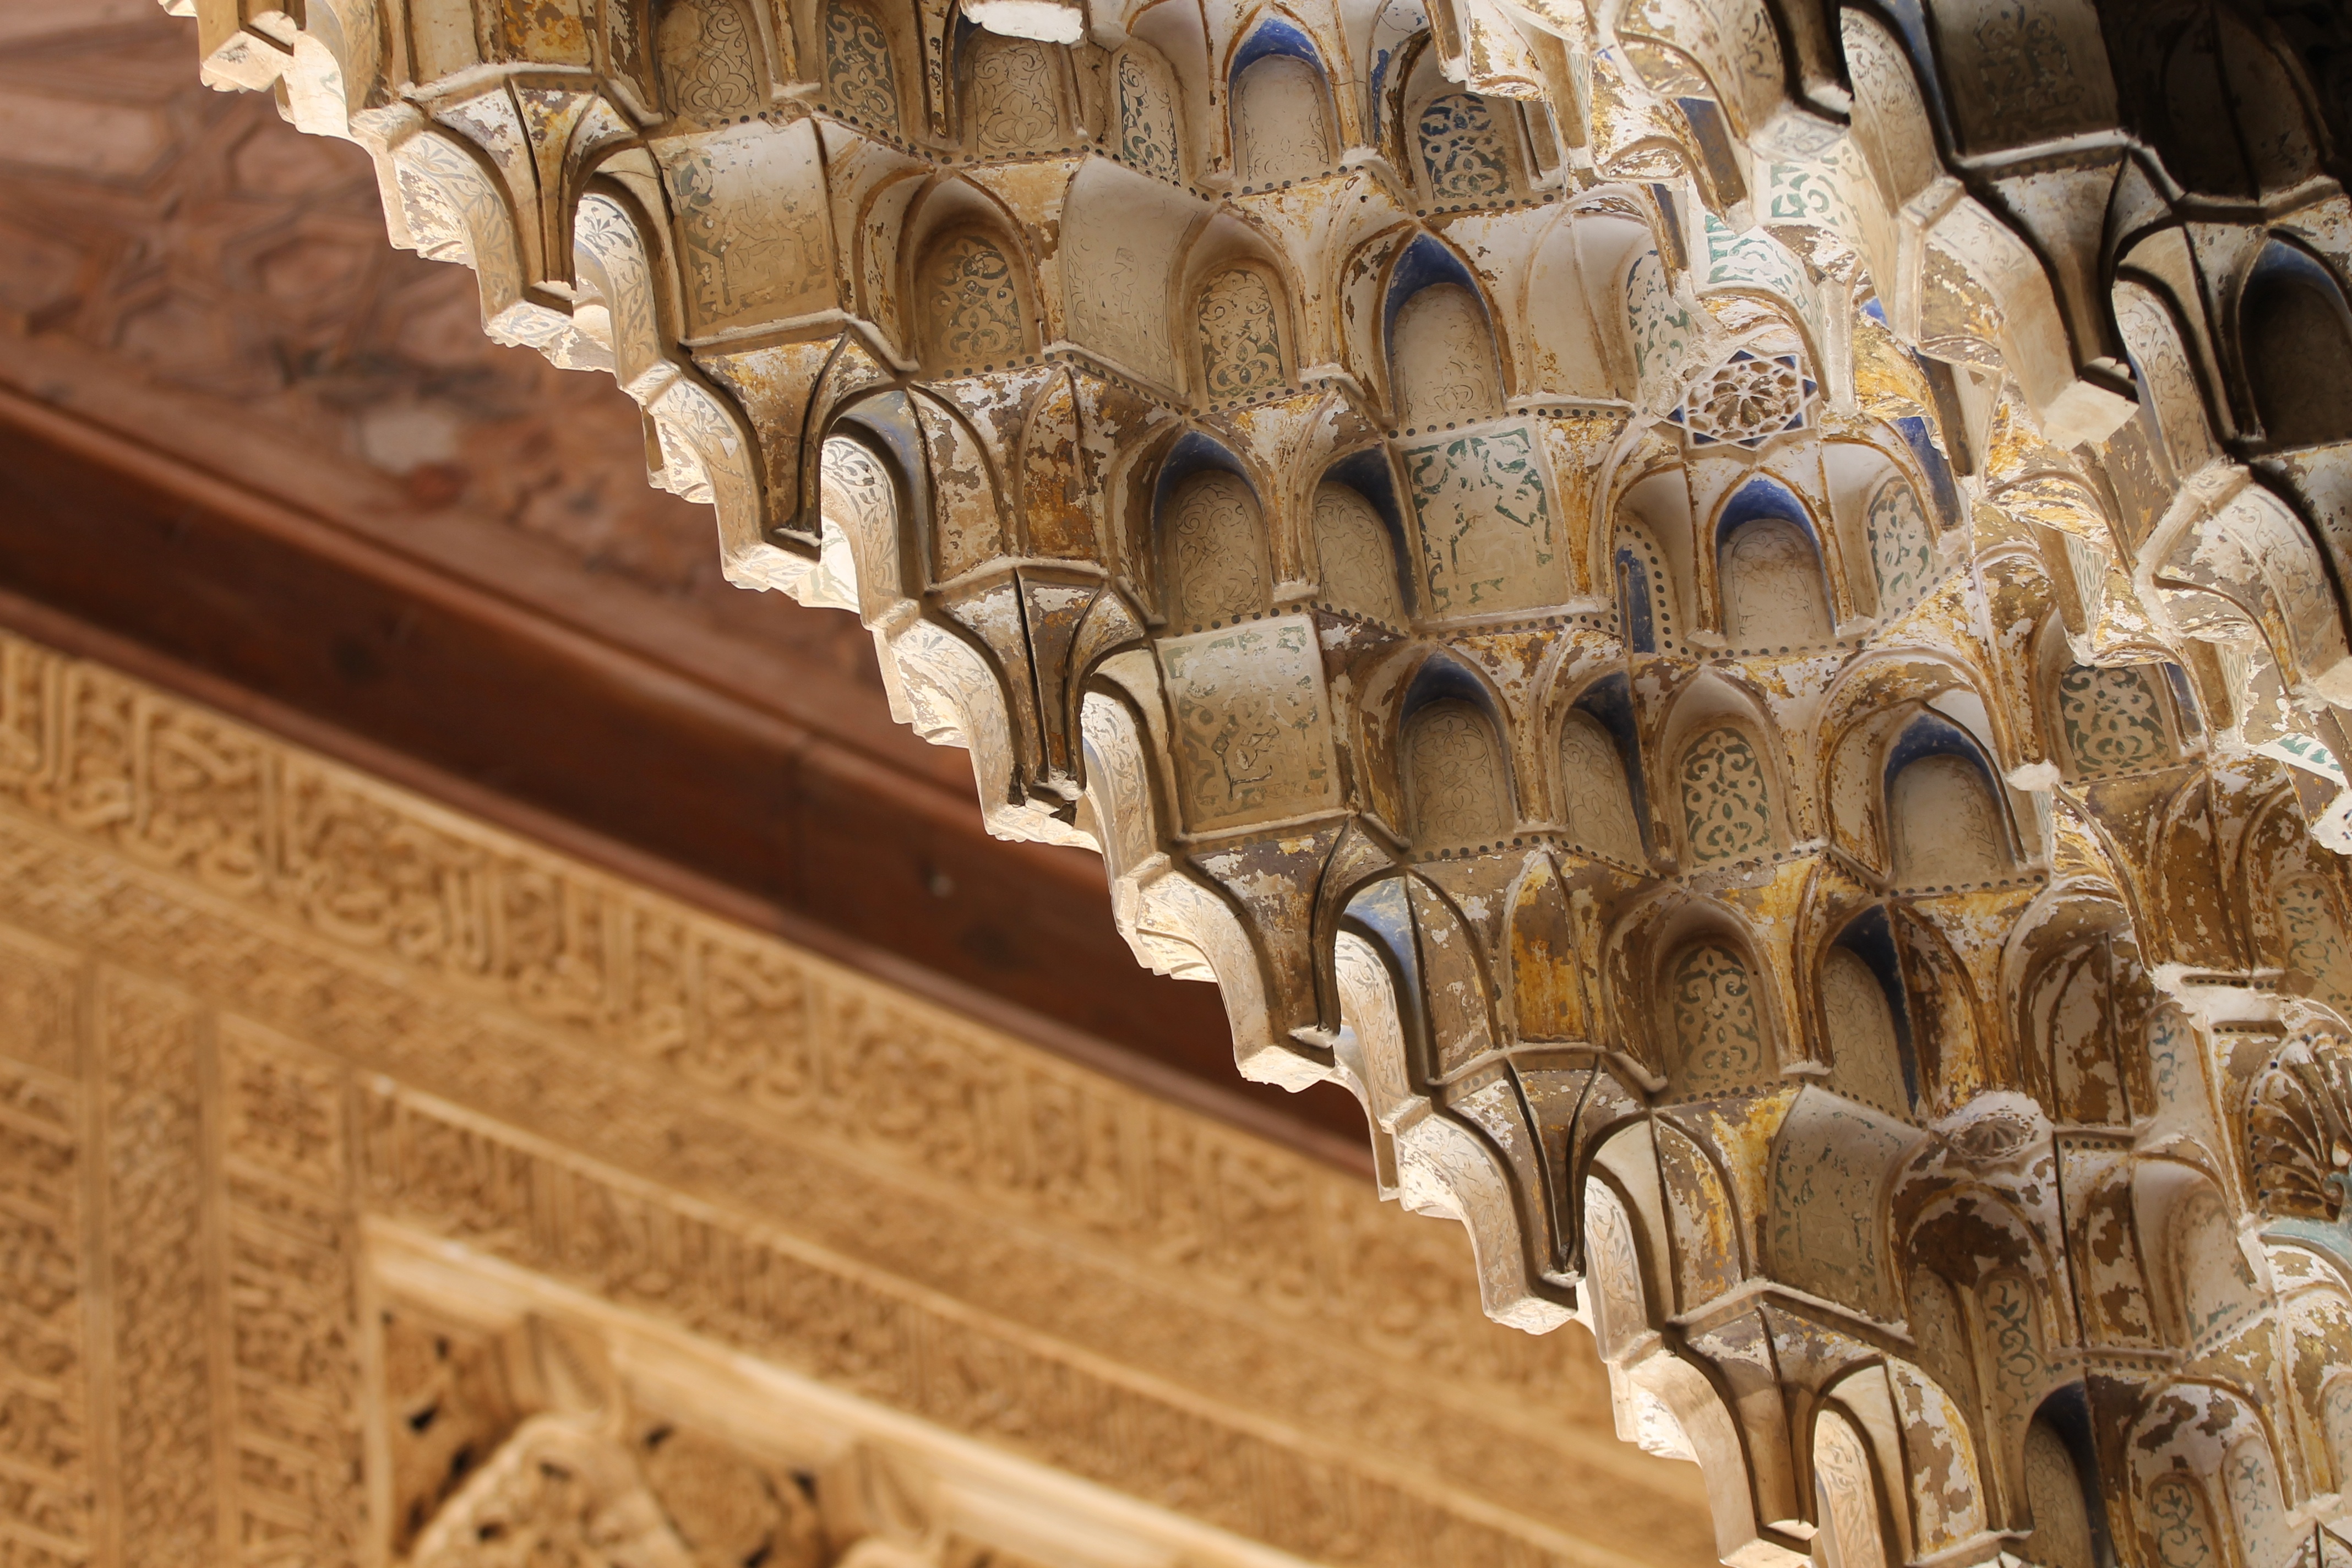
architecture, wood, palace, monument, cathedral, place of worship, art, spain, temple, andalusia, carving, granada, arabic, alhambra, moorish, ancient history, baluster